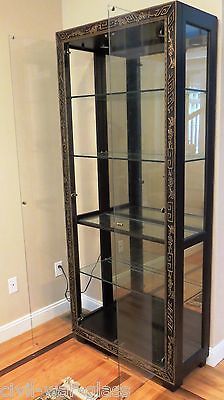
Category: cabinet